Johnston-Truax House

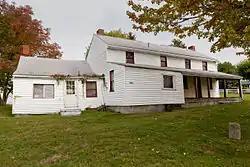
Johnston-Truax House, September 2012

Johnston-Truax House is a historic home located at Weirton, Hancock County, West Virginia. The original log section was built in 1785, and expanded about 1850 and in 1886. It is a -story building with a one-story wing. It has log walls covered with clapboard and in turn with siding. It features a full porch with a shed roof.